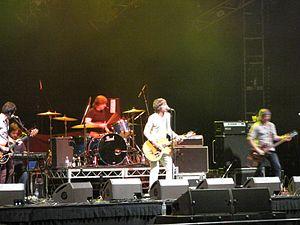
You Am I est un groupe de rock alternatif australien, originaire de Sydney, en Nouvelle-Galles du Sud. Il est mené par le chanteur et guitariste Tim Rogers. Ils se forment en décembre 1989 et sont le premier groupe australien à enregistrer trois premiers albums successifs, qui débutent chacun premier de l'ARIA Albums Chart : Hi Fi Way, Hourly, Daily et #4 Record.